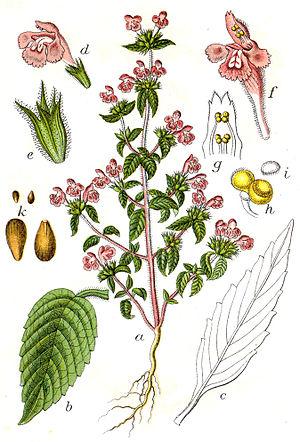
La Galéopside intermédiaire ou Galéopsis ladanum, Galeopsis ladanum, est une espèce de plantes herbacées du genre Galeopsis appartenant à la famille des Lamiacées.
La flore des Pyrénées comporte environ 4 500 espèces, dont quelque 160 espèces endémiques. La répartition végétale dans les Pyrénées est influencée par un climat océanique à l'ouest et un méditerranéen à l'est, humide au nord, plus sec au sud auxquelles s'ajoutent les différents étages montagnards qui favorisent les forêts de feuillus à basse altitude, puis aux altitudes supérieures, des forêts de confères, au-delà de la limite supérieure de l'arbre des herbacées des alpages, et enfin les plantes de milieux rocailleuses et proches des névés à haute altitude
Cette liste de Tracheophyta de Bosnie-Herzégovine, ainsi que d’espèces introduites est un aperçu incomplet d’espèces de mousses, de fougères, de gymnospermes et d’angiospermes citées dans la littérature disponible en langues bosniaque, croate, serbe et serbo-croate. Cet aperçu n’inclue pas des espèces cultivées ni celles occasionnellement introduites.